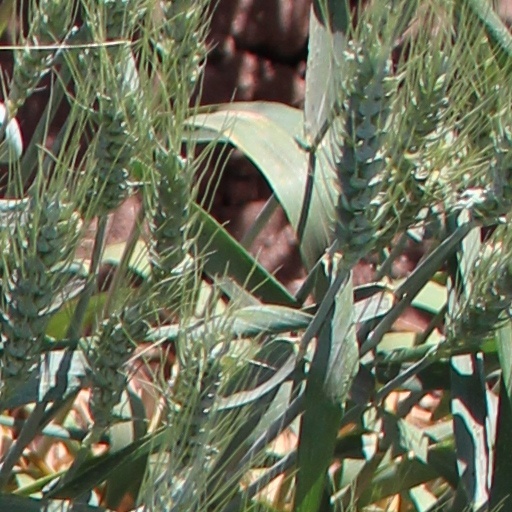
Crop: wheat